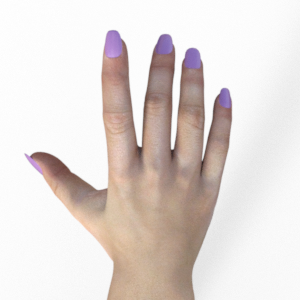
Label: paper